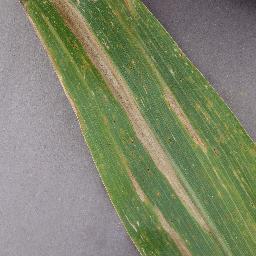
Label: Corn___Northern_Leaf_Blight